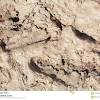
Soil type: Clay soil